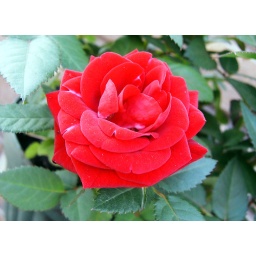
A picture i took of a red flower that was in my backyard.